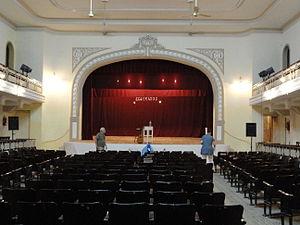
Moisés Ville est une petite ville de la province de Santa Fe en Argentine fondée le 23 octobre 1889 par des Juifs de Russie et de l'Europe de l'Est, fuyant les pogroms et les persécutions. Le nom initial choisi était Kiryat Moshe afin d'honorer le baron Maurice Moshe de Hirsch, mais lors de l'enregistrement du nom, celui-ci fut traduit en français en Moïsesville, qui fut plus tard hispanisé en Moisés Ville. La ville est située à environ 177 km de la capitale provinciale, dans le département de San Cristóbal et à 616 km de Buenos Aires. La ville compte 2 572 habitants selon le recensement de 2001.